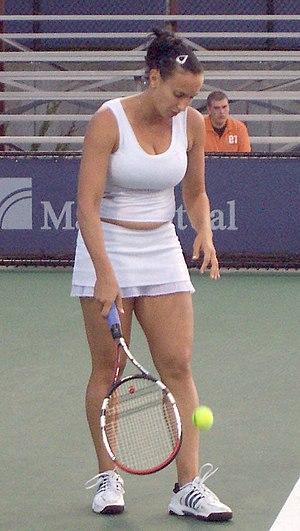
Iroda Tulyaganova est une joueuse de tennis ouzbèke, née le 7 janvier 1982 à Tachkent, professionnelle de 1999 à 2009.